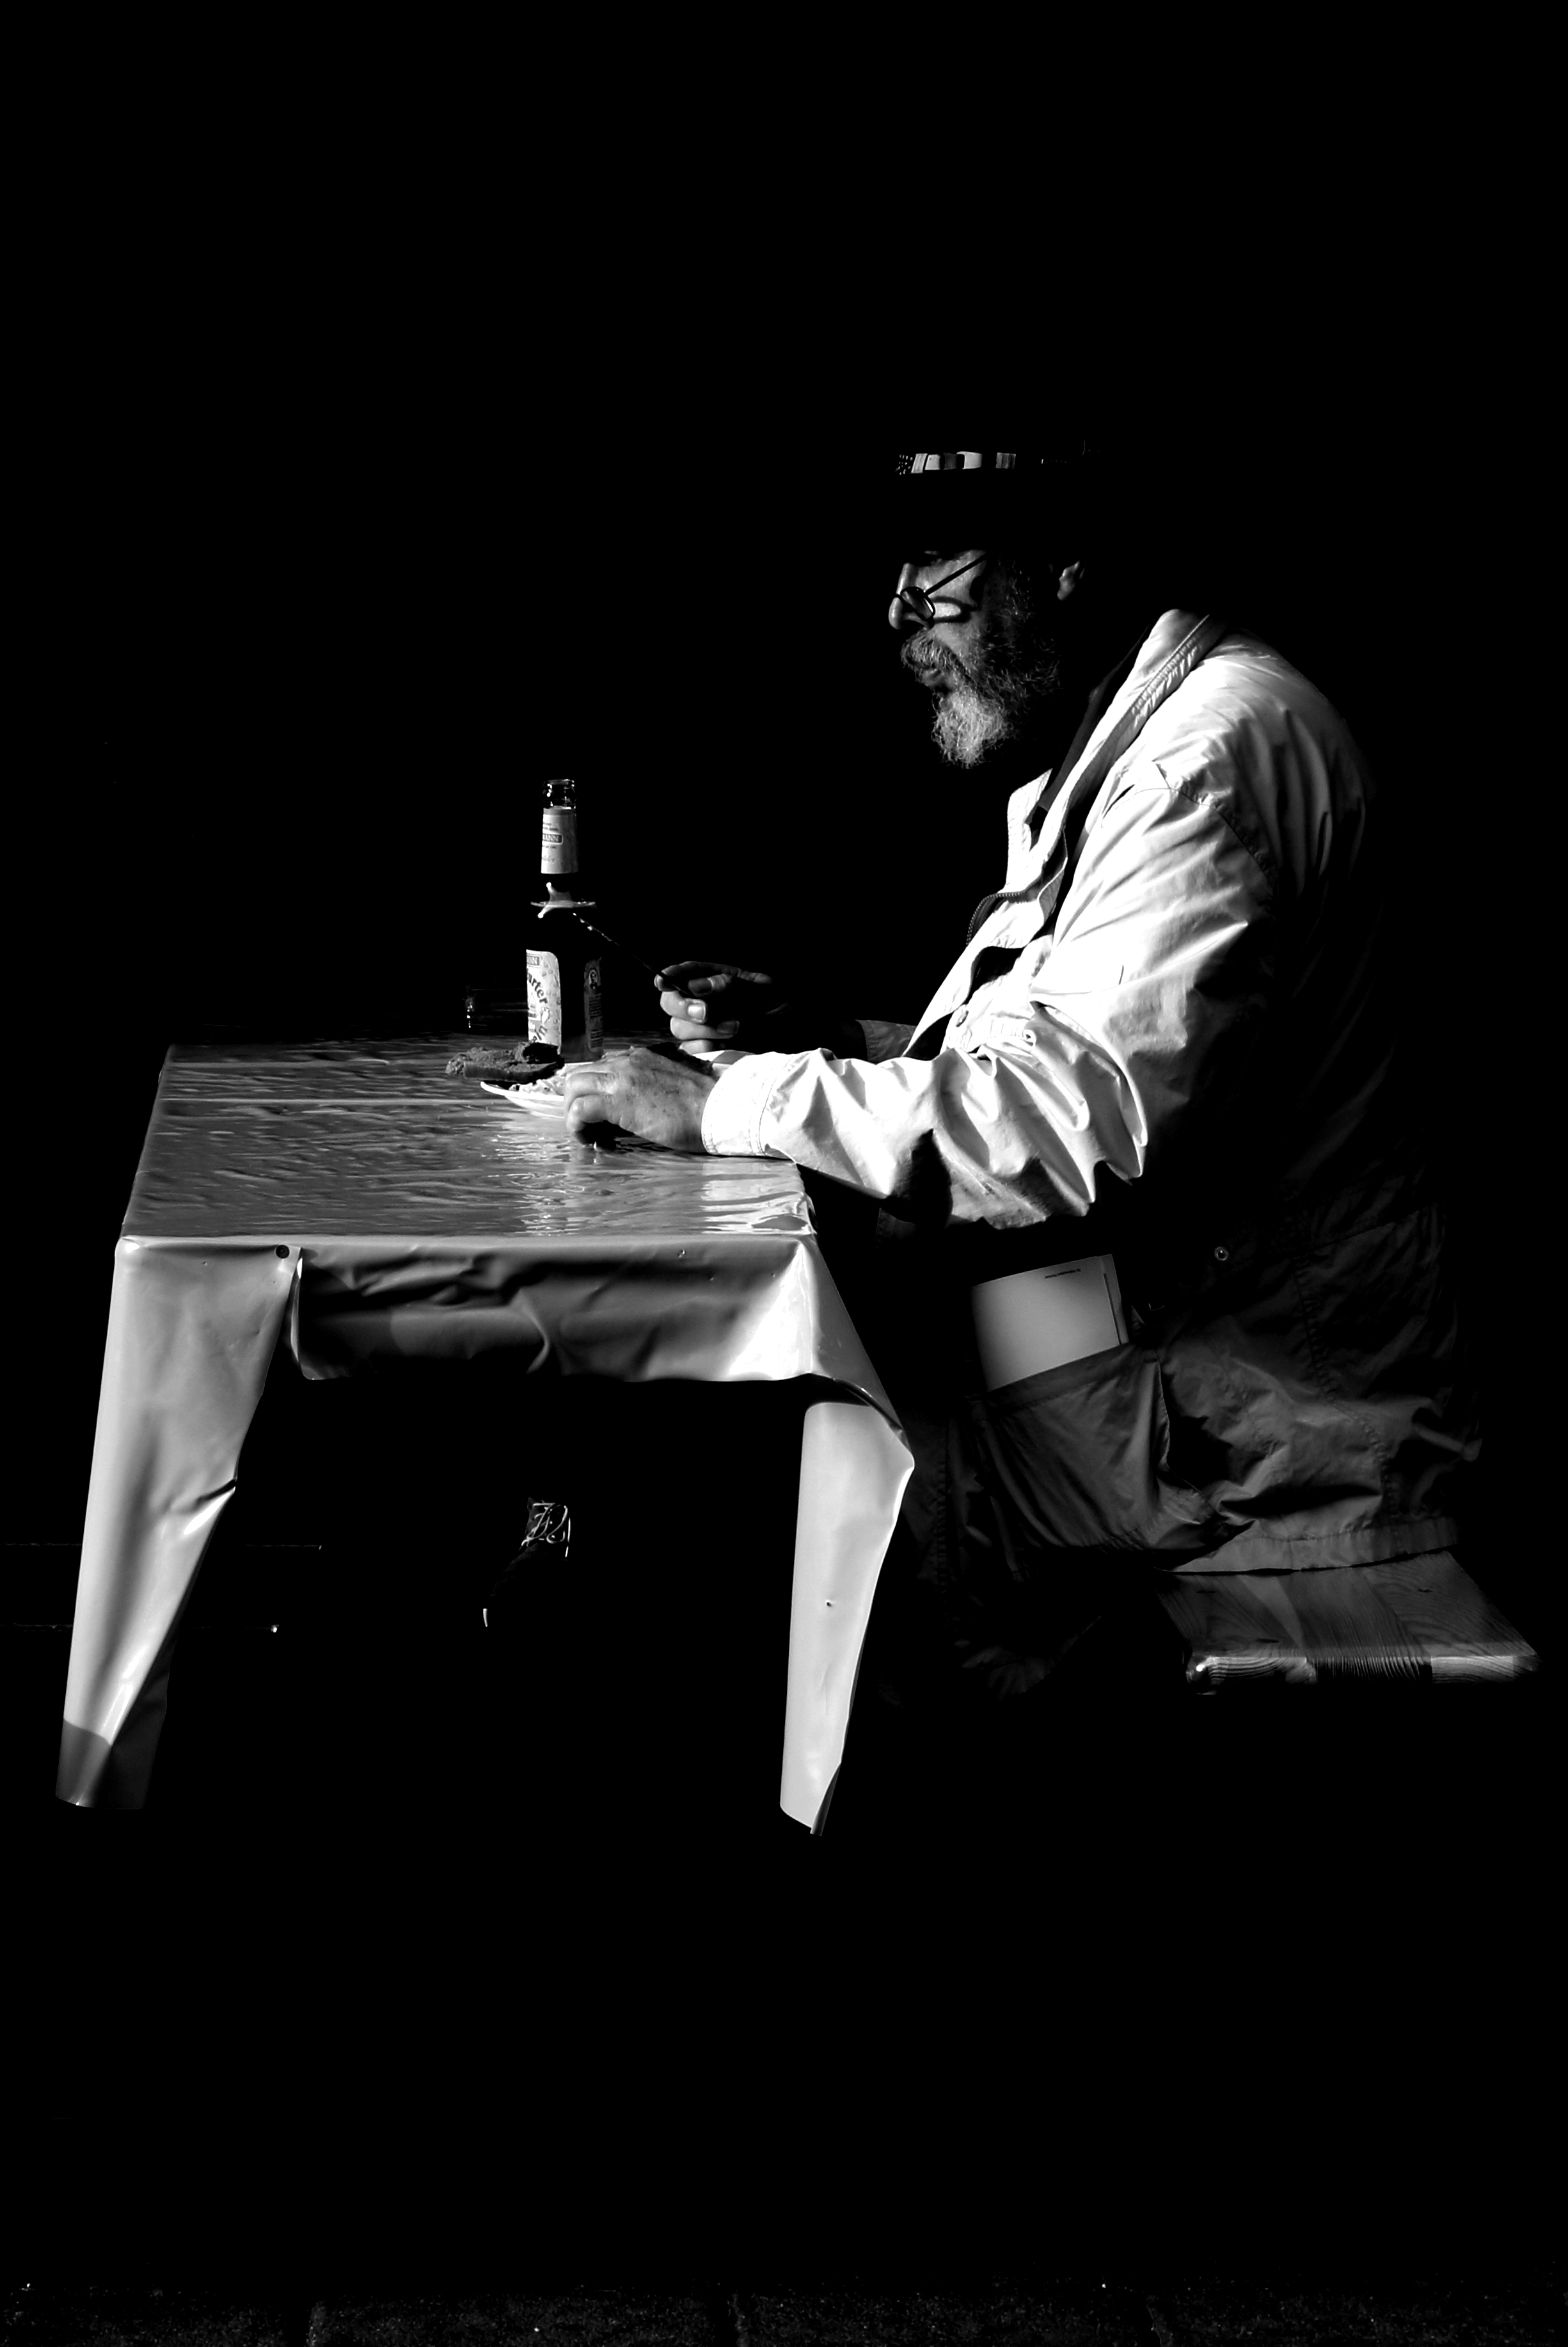
person, black and white, people, street, town, city, urban, europe, darkness, black, monochrome, eat, streetphotography, bw, blackandwhite, blackwhite, candid, moments, stadt, noir, europa, germany, deutschland, alemania, allemagne, strasse, sw, schwarzweiss, deutsch, schwarzweis, german, guitarist, essen, streetscene, snap, patron, moment, germania, einfarbig, leute, strasenszene, strassenszene, mensch, menschen, persons, personen, strassenfotografie, stdtisch, strase, unposed, twartwit, guest, regular, pub, monochrome photography, film noir